Andrew J. W. Lewis

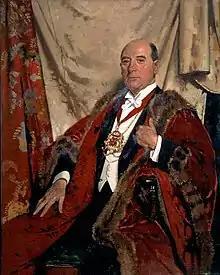
Lord Provost Sir Andrew Lewis by Sir William Orpen

Sir Andrew Jopp Williams Lewis (1875–1952) was a Scottish businessman who served as Lord Provost of Aberdeen.